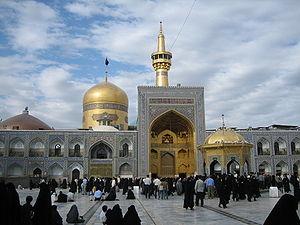
Le mausolée de l'imam Reza est un mausolée situé à Mechhed en Iran, en l'honneur de Ali al-Reza, le 8ᵉ des Douze Imams du chiisme duodécimain. Elle est l'une des plus grandes mosquées au monde. Elle contient notamment la mosquée Goharshad.
Abû Hasan `Alî bin Mûsâ al-Ridhâ ou Imâm `Alî ar-Ridhâ, connu en Iran sous le nom d'`Alî pesar Mûsâ Rezâ ou Emam Rezâ a été le huitième imam chiite duodécimain et une référence de premier plan au sein de l'école zaydite.
Le tableau ci-dessous représente la liste des plus grandes mosquées du monde.